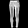
Label: Trouser